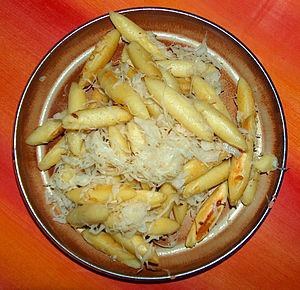
Les Schupfnudeln, appelés aussi Fingernudeln ou Bubespitzle dans certaines parties du Bade-Wurtemberg, sont des sortes de quenelles ou nouilles épaisses typiques de la cuisine du sud de l'Allemagne et de l'Autriche, similaires aux gnocchis italiens plus connus au niveau international.